Theodor Friedrich Ludwig Nees von Esenbeck

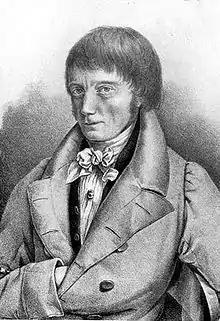
Theodor Nees von Esenbeck

Theodor Friedrich Ludwig Nees von Esenbeck (26 July 1787 – 12 December 1837) was a German botanist and pharmacologist, who was born in Schloss Reichenberg near Reichelsheim (Odenwald). He was a younger brother to naturalist Christian Gottfried Daniel Nees von Esenbeck (1776–1858).